Jogaram Patel

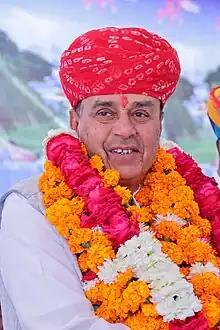
Jogaram Patel

Jogaram Patel (born 1 December 1954) is an Indian politician currently serving as Cabinet Minister for Parliamentary Affairs, Law & Legal Affairs, Legal Consultancy, and Justice in the Government of Rajasthan. A member of the Bharatiya Janata Party (BJP), he represents the Luni Assembly constituency in the Rajasthan Legislative Assembly. He has been elected to the Assembly multiple times, including in 2003, 2013, and 2023.